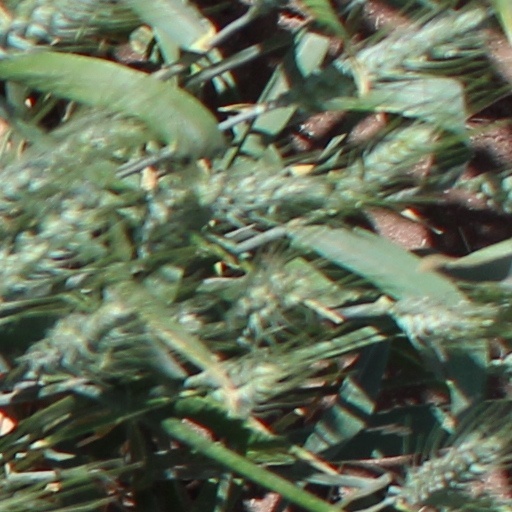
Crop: wheat